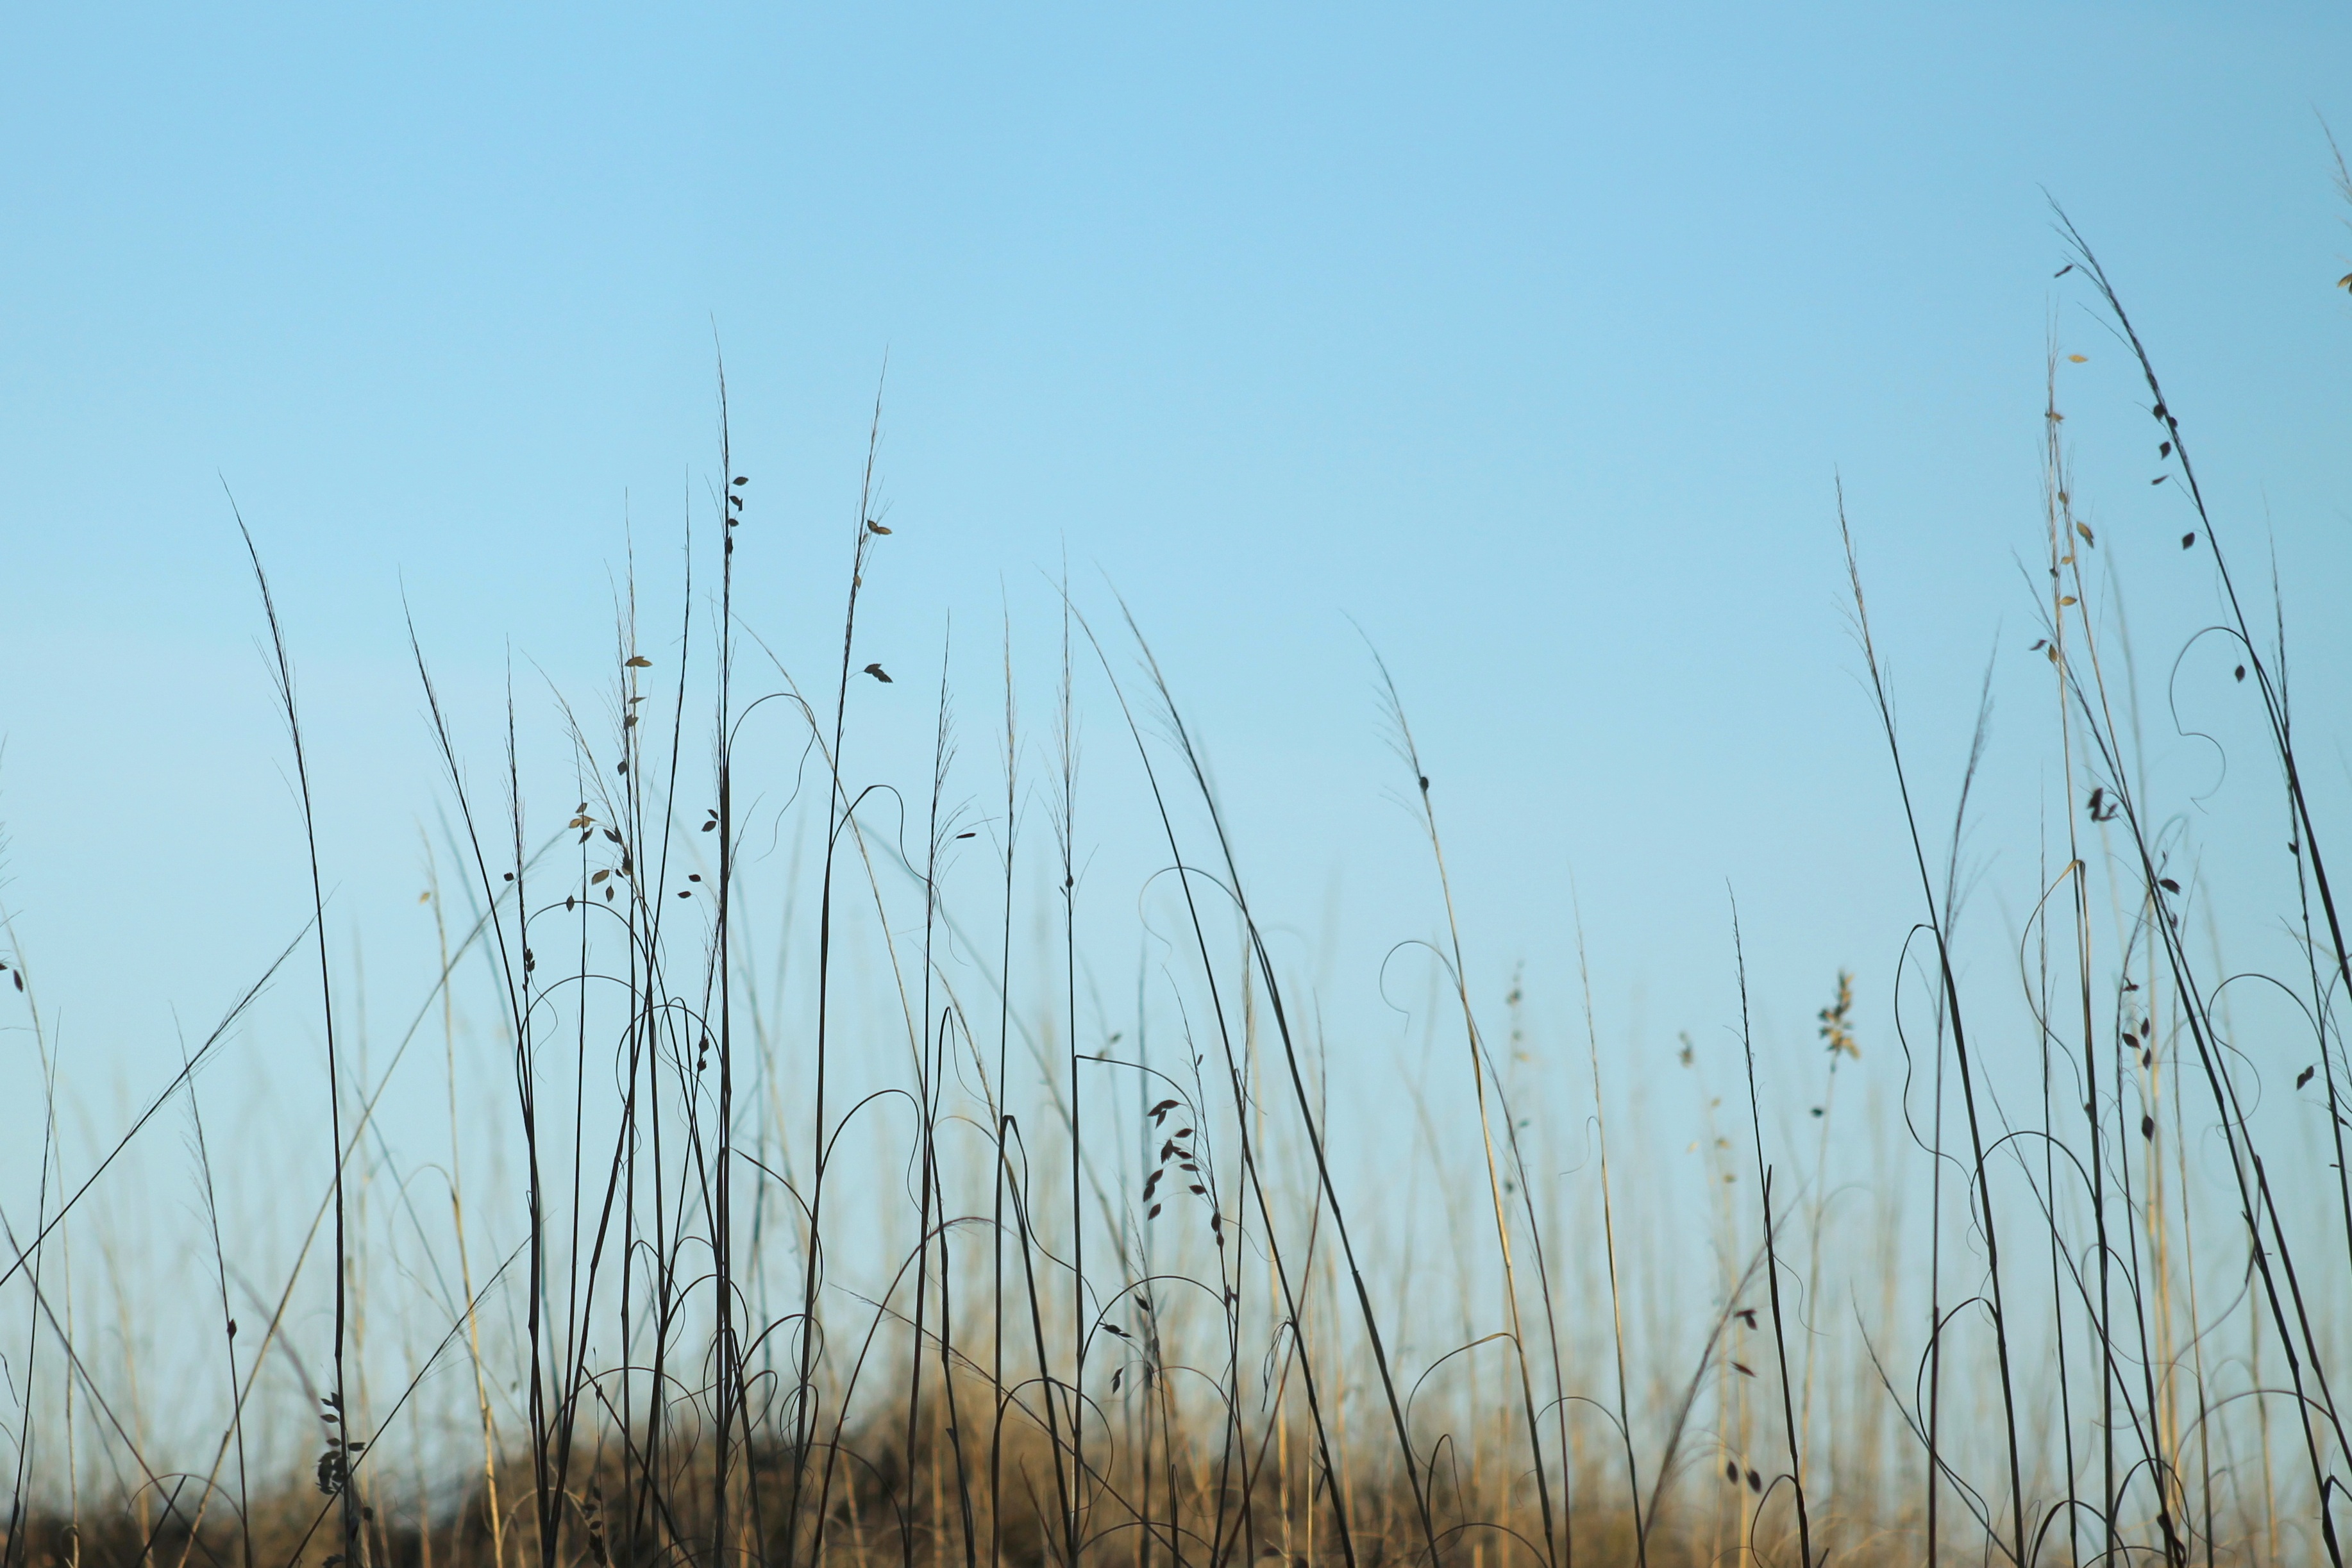
beach, sea, water, nature, grass, sand, ocean, marsh, branch, plant, sky, field, meadow, prairie, shore, wind, coastal, summer, vacation, travel, tropical, natural, seashore, tropic, grassland, wetland, preserve, habitat, seagrass, ecosystem, sea oats, oat, grass family, plant stem, phragmites, seaoats, sawgrass